USS Edwards (DD-619)

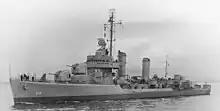
"Edwards" off New York Navy Yard, 8 November 1942.

After brief service escorting convoys along the east coast and in the Caribbean, "Edwards" sailed from New York on 8 November 1942 to join the Pacific Fleet. She joined Task Force 18 (TF 18) at Nouméa on 4 January 1943, to cover a large troop convoy bound for Guadalcanal. On 29 January, they were attacked by a swarm of Japanese torpedo bombers off Rennell Island. Although most were driven off by the heavy accurate fire of the ships, enough broke through to put two torpedoes into . "Edwards" with four other destroyers was detached to screen the damaged cruiser. On the following day, as the group sailed for Espiritu Santo, attacks continued. The destroyers put up a stout defense, but "Chicago" was torpedoed again and sank. "Edwards" rescued 224 of the 1,049 survivors. One of the other screening destroyers, , was also torpedoed. "Edwards" saw her safely to port before rejoining her task group.